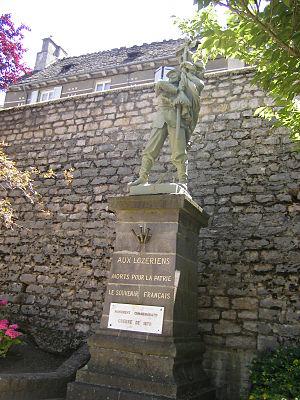
Les monuments aux morts de la guerre de 1870 constituent les premiers exemples français de monuments rendant hommage aux Morts pour la Patrie citant à égalité les hommes de troupe et les officiers. Les premiers furent élevés dès les années 1870.
Mende est une commune française, préfecture du département de la Lozère en région Occitanie.